Girolamo Corner

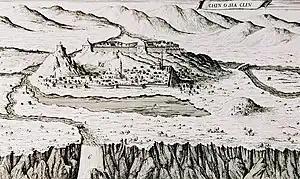
The town of Knin with its fortress around 1688

Girolamo Corner or Cornaro (25 June 1632 – 1 October 1690) was a Venetian nobleman and statesman. He served in high military posts during the Morean War against the Ottoman Empire, leading the Venetian conquest of Castelnuovo and Knin in Dalmatia, the capture of Monemvasia in Greece and of Valona and Kanina in Albania.